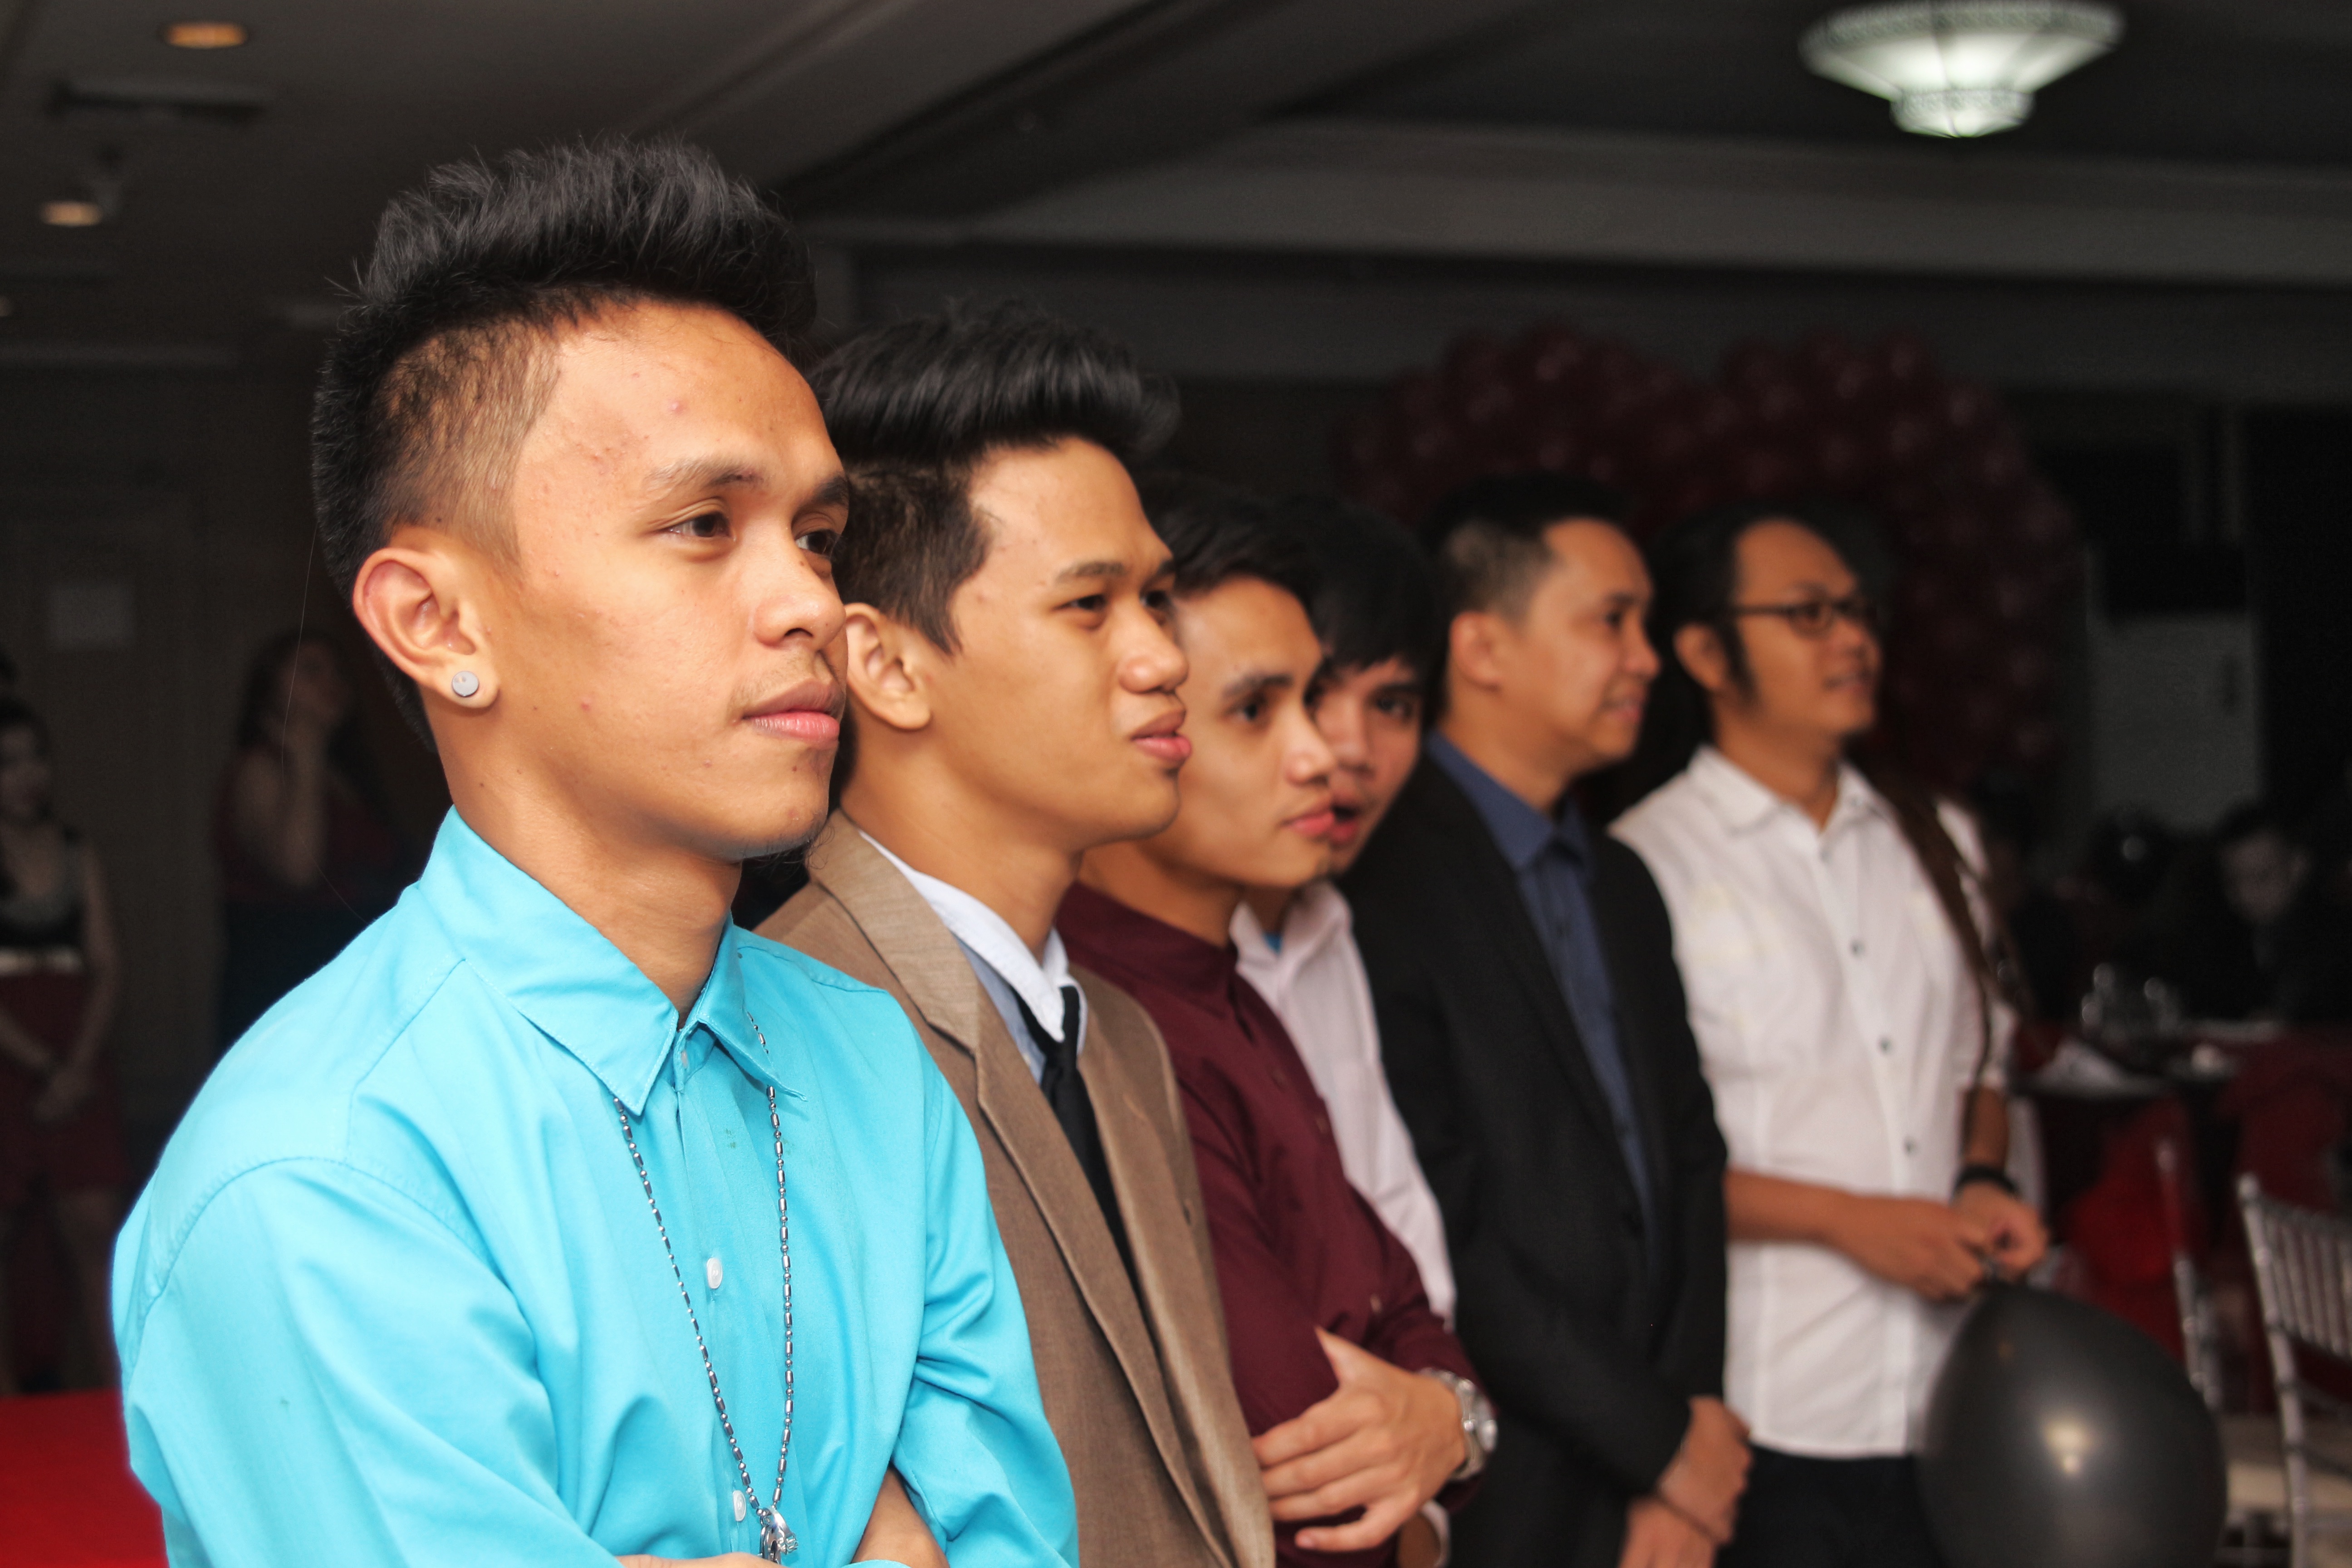
audience, wedding reception